Natalia Zaracho

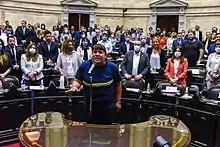
Zaracho is sworn in as deputy on 16 December 2021.

Zaracho's political career began as a legislative aide for Itai Hagman. She has stated that she was initially reluctant to run for office, as she considered traditional politics to be a "very hostile place". In the 2019 general election, with the Patria Grande Front as part of the broader Frente de Todos (FDT) coalition, Zaracho ran for a seat in the Argentine Chamber of Deputies as the 26th candidate in the Frente de Todos list in Buenos Aires Province. The list received 52.64% of the vote, not nearly enough for Zaracho to make it past the D'Hondt cut.